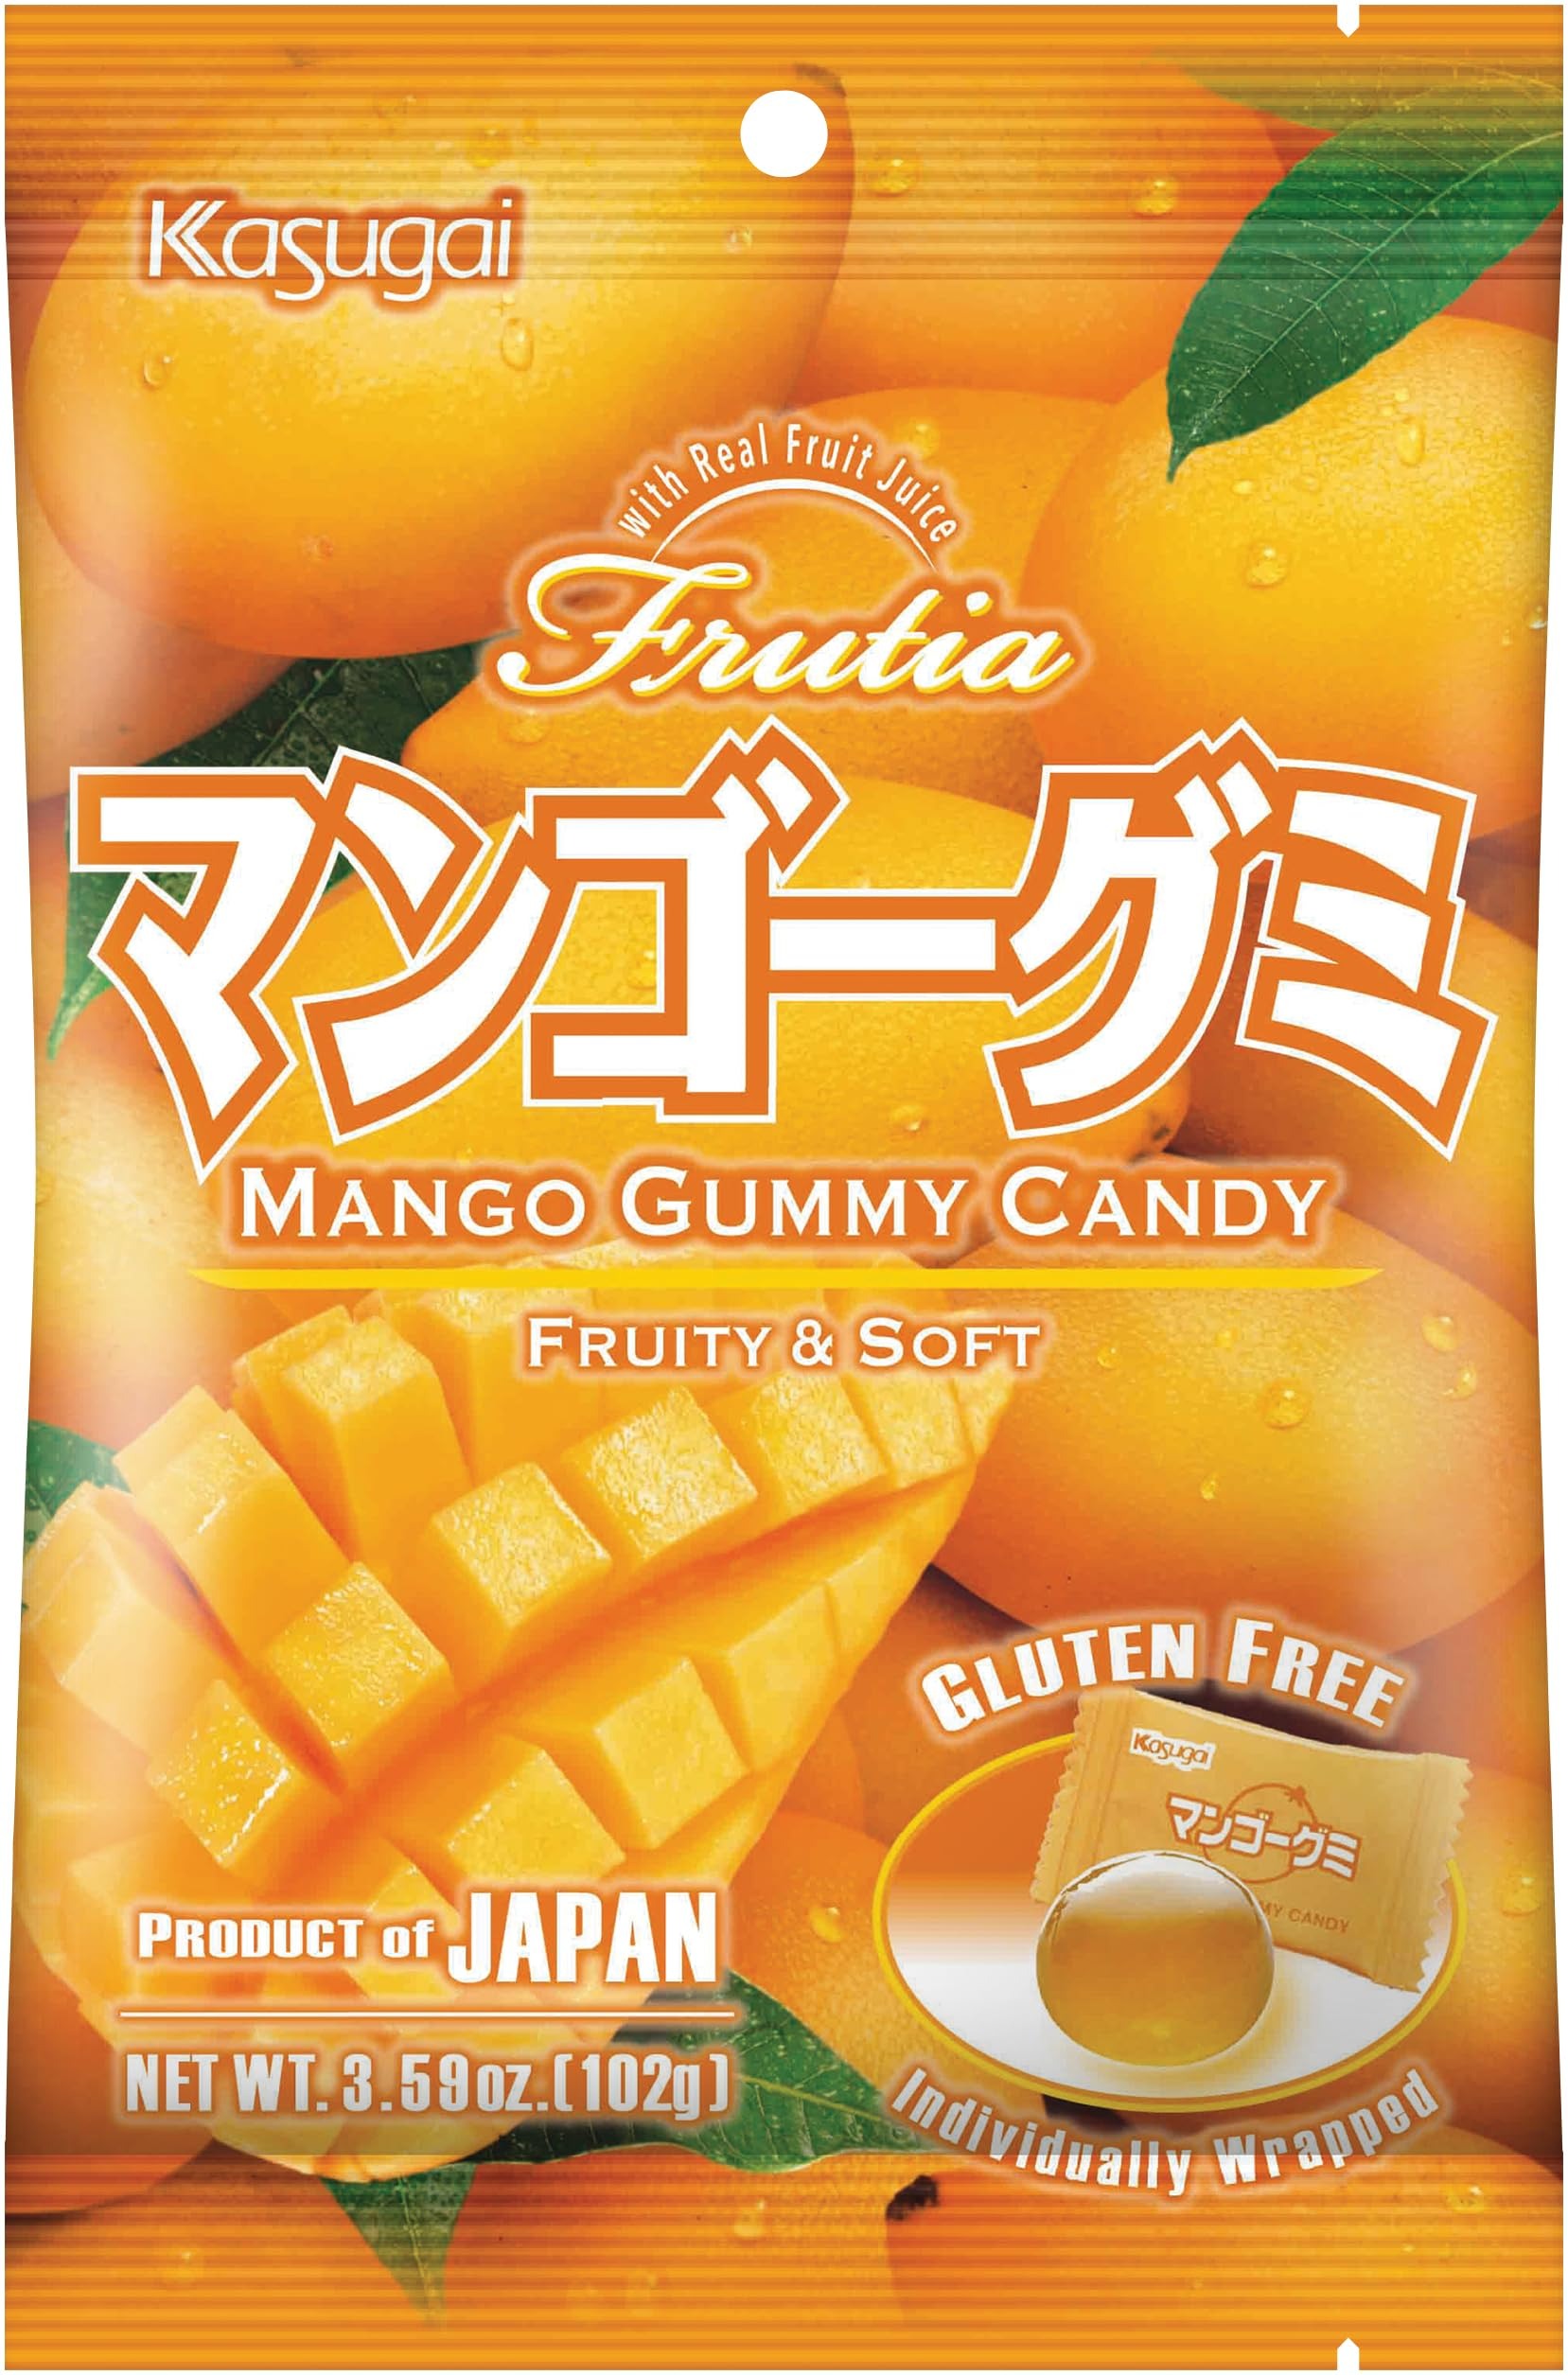
Item Name: Kasugai Gummy Candy, Mango, 3.59-Ounce Bags (Pack of 12)
Bullet Point 1: Pack of twelve, 3.59-ounce bags (total of 48.72 ounces)
Bullet Point 2: Contains real fruit juice
Value: 43.08
Unit: oz

Price: 7.55